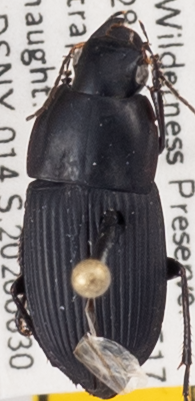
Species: Anisodactylus haplomus
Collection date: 2020-06-30
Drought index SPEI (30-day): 0.322
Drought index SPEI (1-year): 0.764
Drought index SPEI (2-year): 0.926